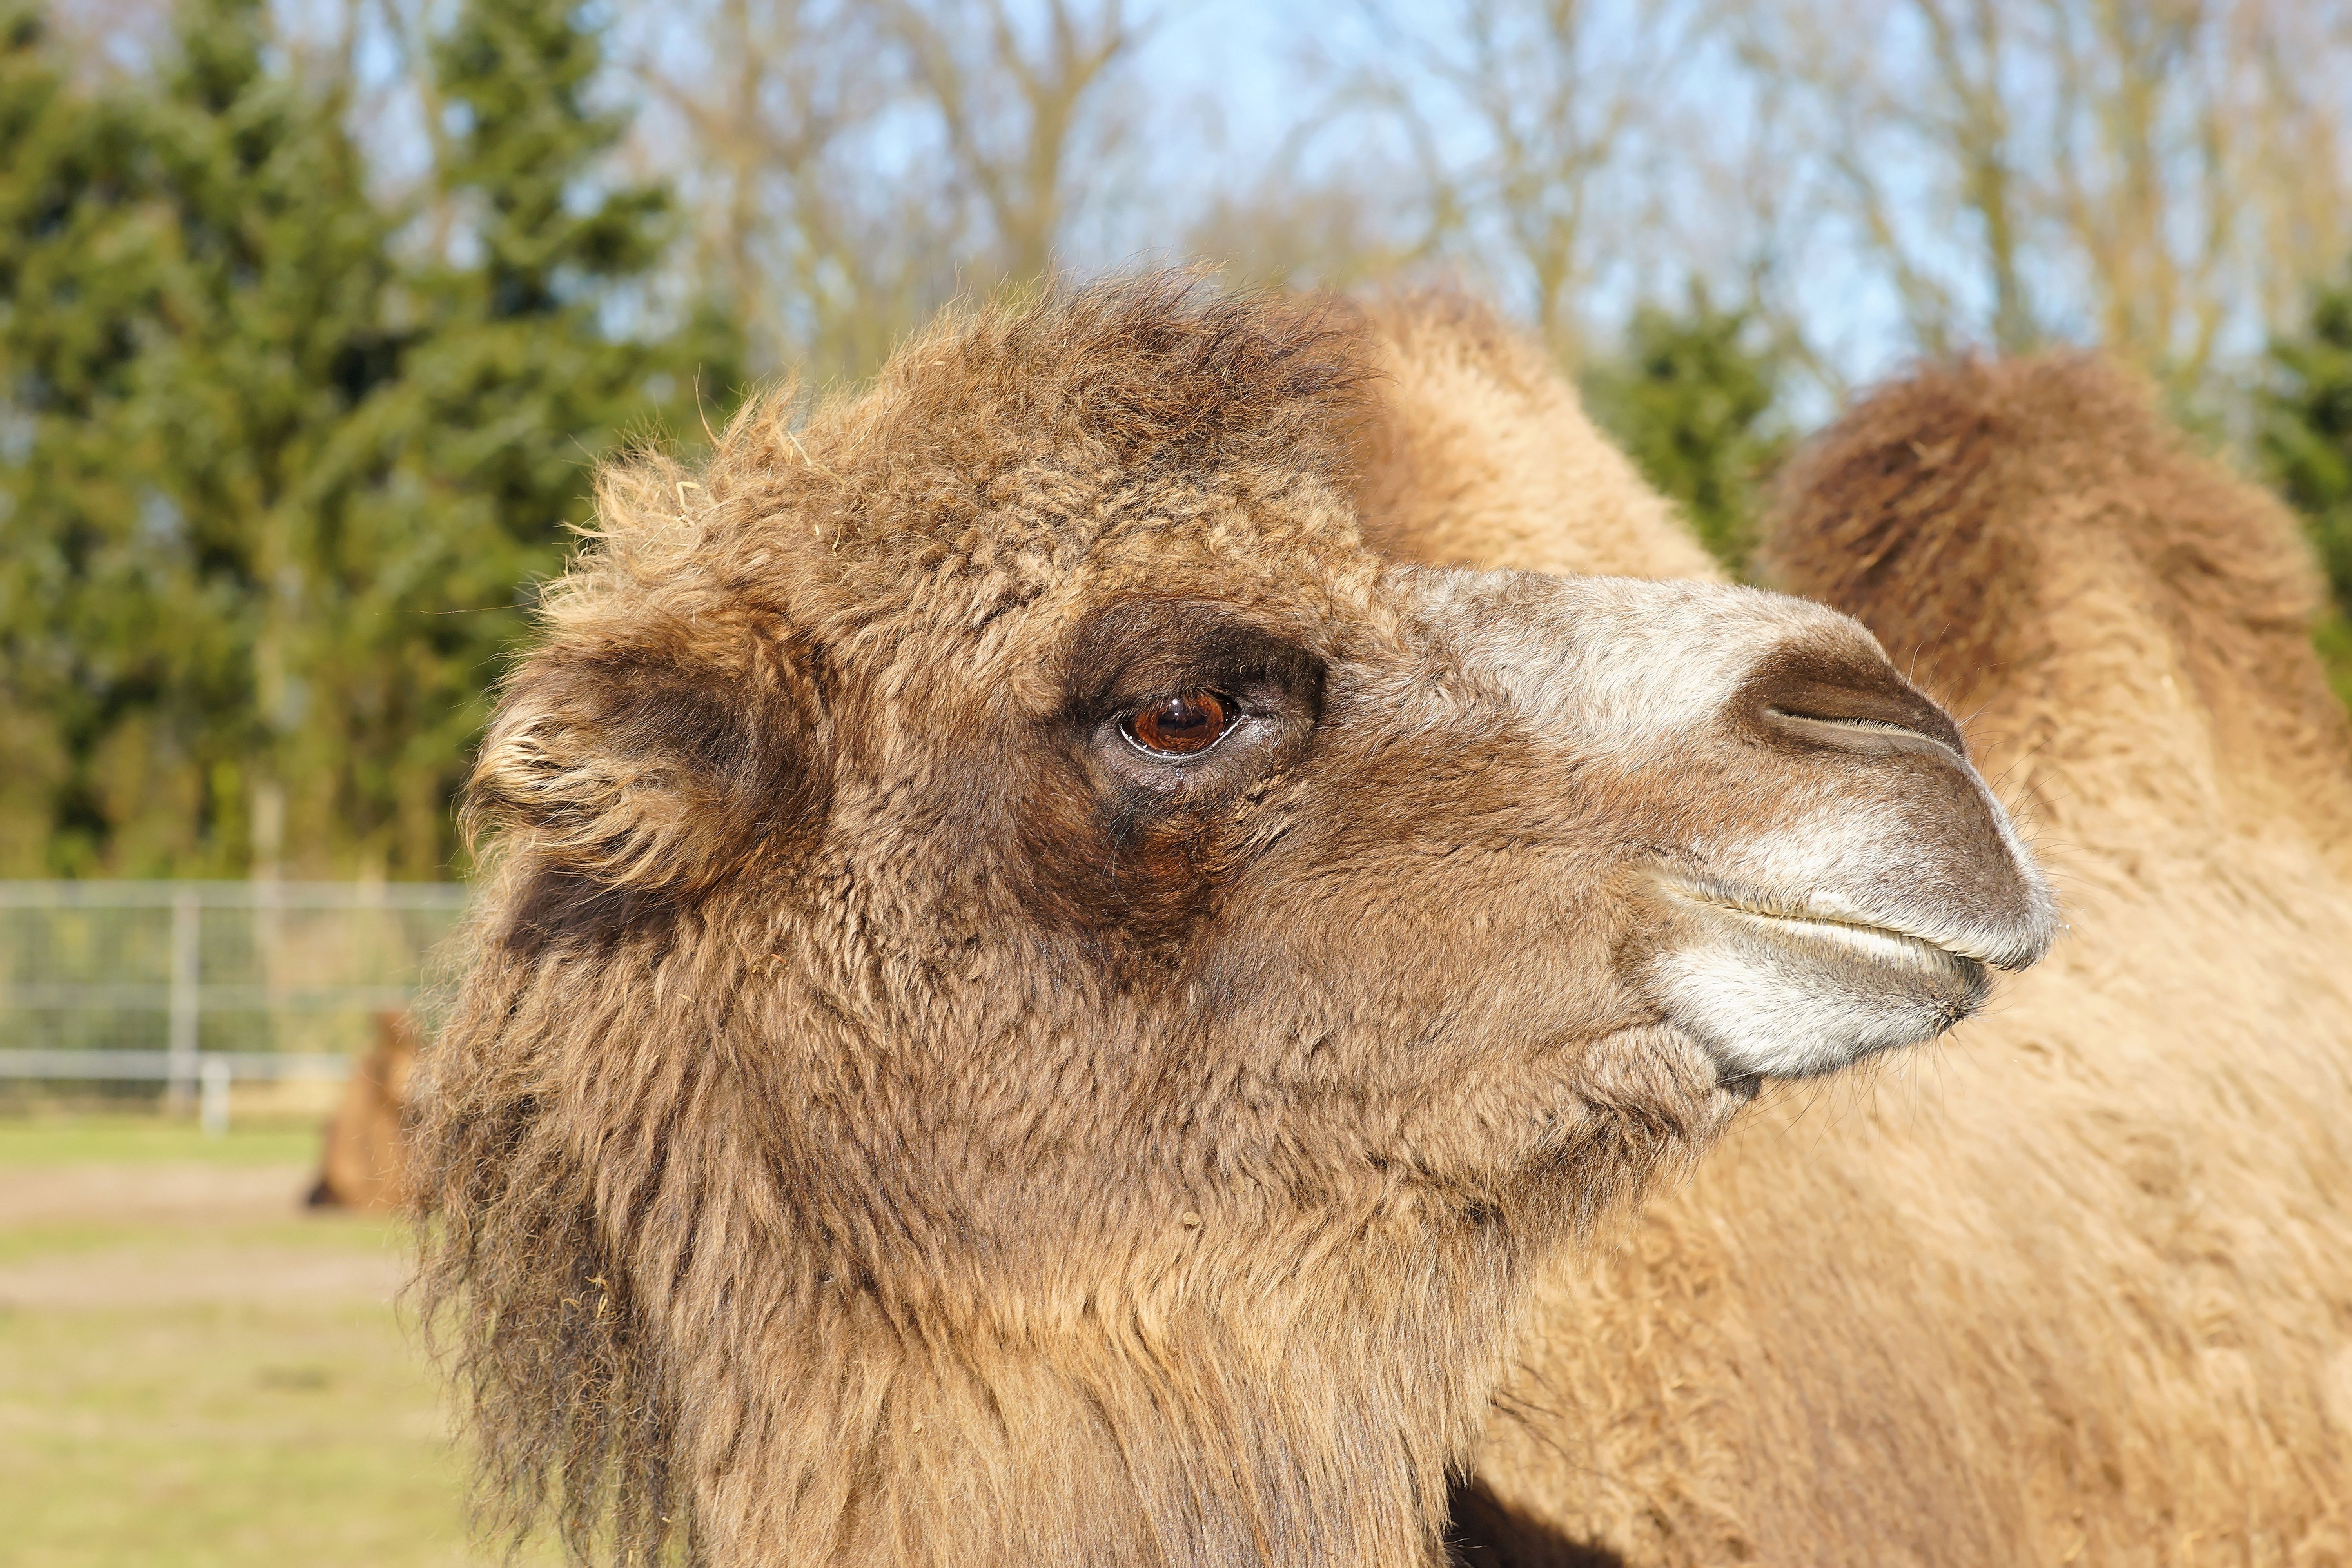
cute, wildlife, fur, portrait, camel, brown, mammal, close, fauna, alpaca, face, eye, furry, head, vertebrate, cheeky, attention, camel like mammal, arabian camel